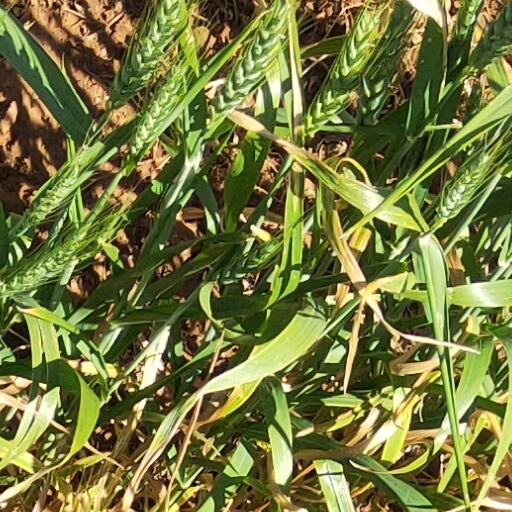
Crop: wheat